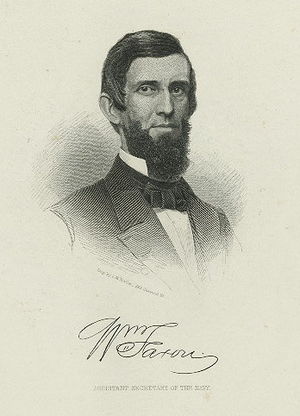
Amerikanske flådeministre / Flådeministre / Kabinetsminister
William Faxon
Amerikanske flådeministre eller United States Secretary of the Navy er den civile leder af det amerikanske flådeministerium. Posten som flådeminister var en post i præsidentens kabinet frem til 1947, hvor flåde, hær og det nyoprettede luftvåben blev samlet under forsvarsministeriet og forsvarsministeren overtog posten i kabinettet. Posten som flådeminister besættes ved at præsidenten nominerer en kandidat, som skal godkendes af et flertal i Senatet.